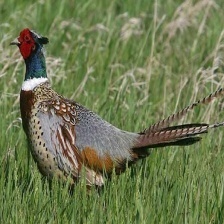
Species: RING-NECKED PHEASANT
Scientific name: PHASIANUS COLCHICUS